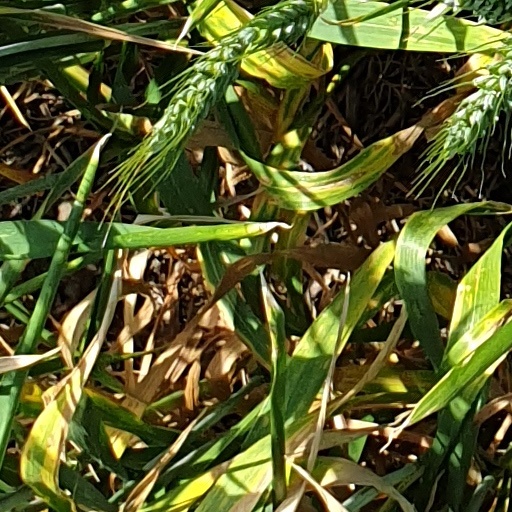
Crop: wheat